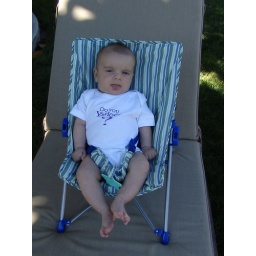
Wyatt in his beach chair